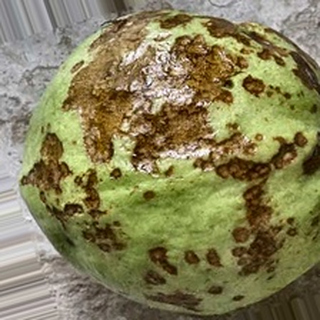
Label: guava_anthracnose